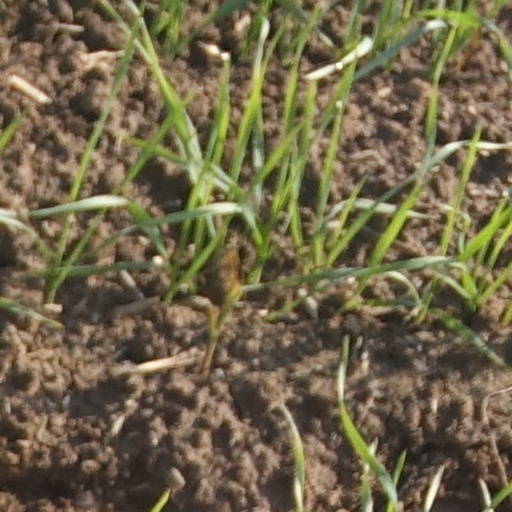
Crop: wheat